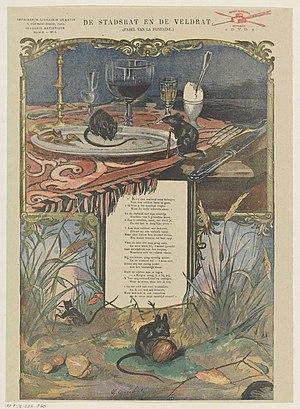
Le Rat de ville et le Rat des champs est la neuvième fable du livre I de Jean de La Fontaine situé dans le premier recueil des Fables de La Fontaine, dédié au dauphin, fils de Louis XIV et édité pour la première fois en 1668.